Howrah–Delhi Janata Express

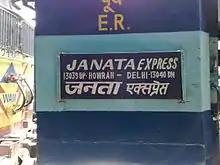

The 13039 / 40 Howrah–Delhi Janata Express was an Express train belonging to Indian Railways – Eastern Railway zone that ran between and Delhi Junction in India.